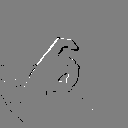
ASL letter: x